Army of Asia Minor

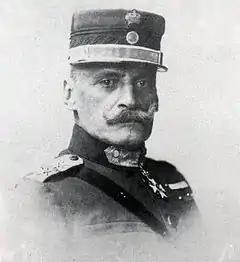
Lt. General Anastasios Papoulas

In late December (O.S.), Papoulas ordered the I and III Corps to engage in a limited offensive against their opposite Turkish forces, in order to probe their defences. The resulting First Battle of İnönü was hard-fought and highlighted the growing staying power of the Kemalist forces. The Greek leadership now faced the dilemma of the untenable position its army held in Anatolia: the Greek forces were deployed on a vast concave front, but the army was concentrated on the two extreme ends of the front, with a 160 km gap between the I Corps in the south and the III Corps around Bursa in the north. Despite voices—including Venizelos, who warned of Greece's increasing diplomatic isolation—that advocated a withdrawal to a more defensible line, the Greek Government resolved to resume the offensive. Further reserve classes were mobilized and calls for volunteers went out, hoping to raise an additional 60,000 men. However, before these reinforcements could be made available, on 10 March 1921, the Army of Asia Minor launched a general offensive. The Second Battle of İnönü ended in failure for the Greeks, who retreated to their original positions.